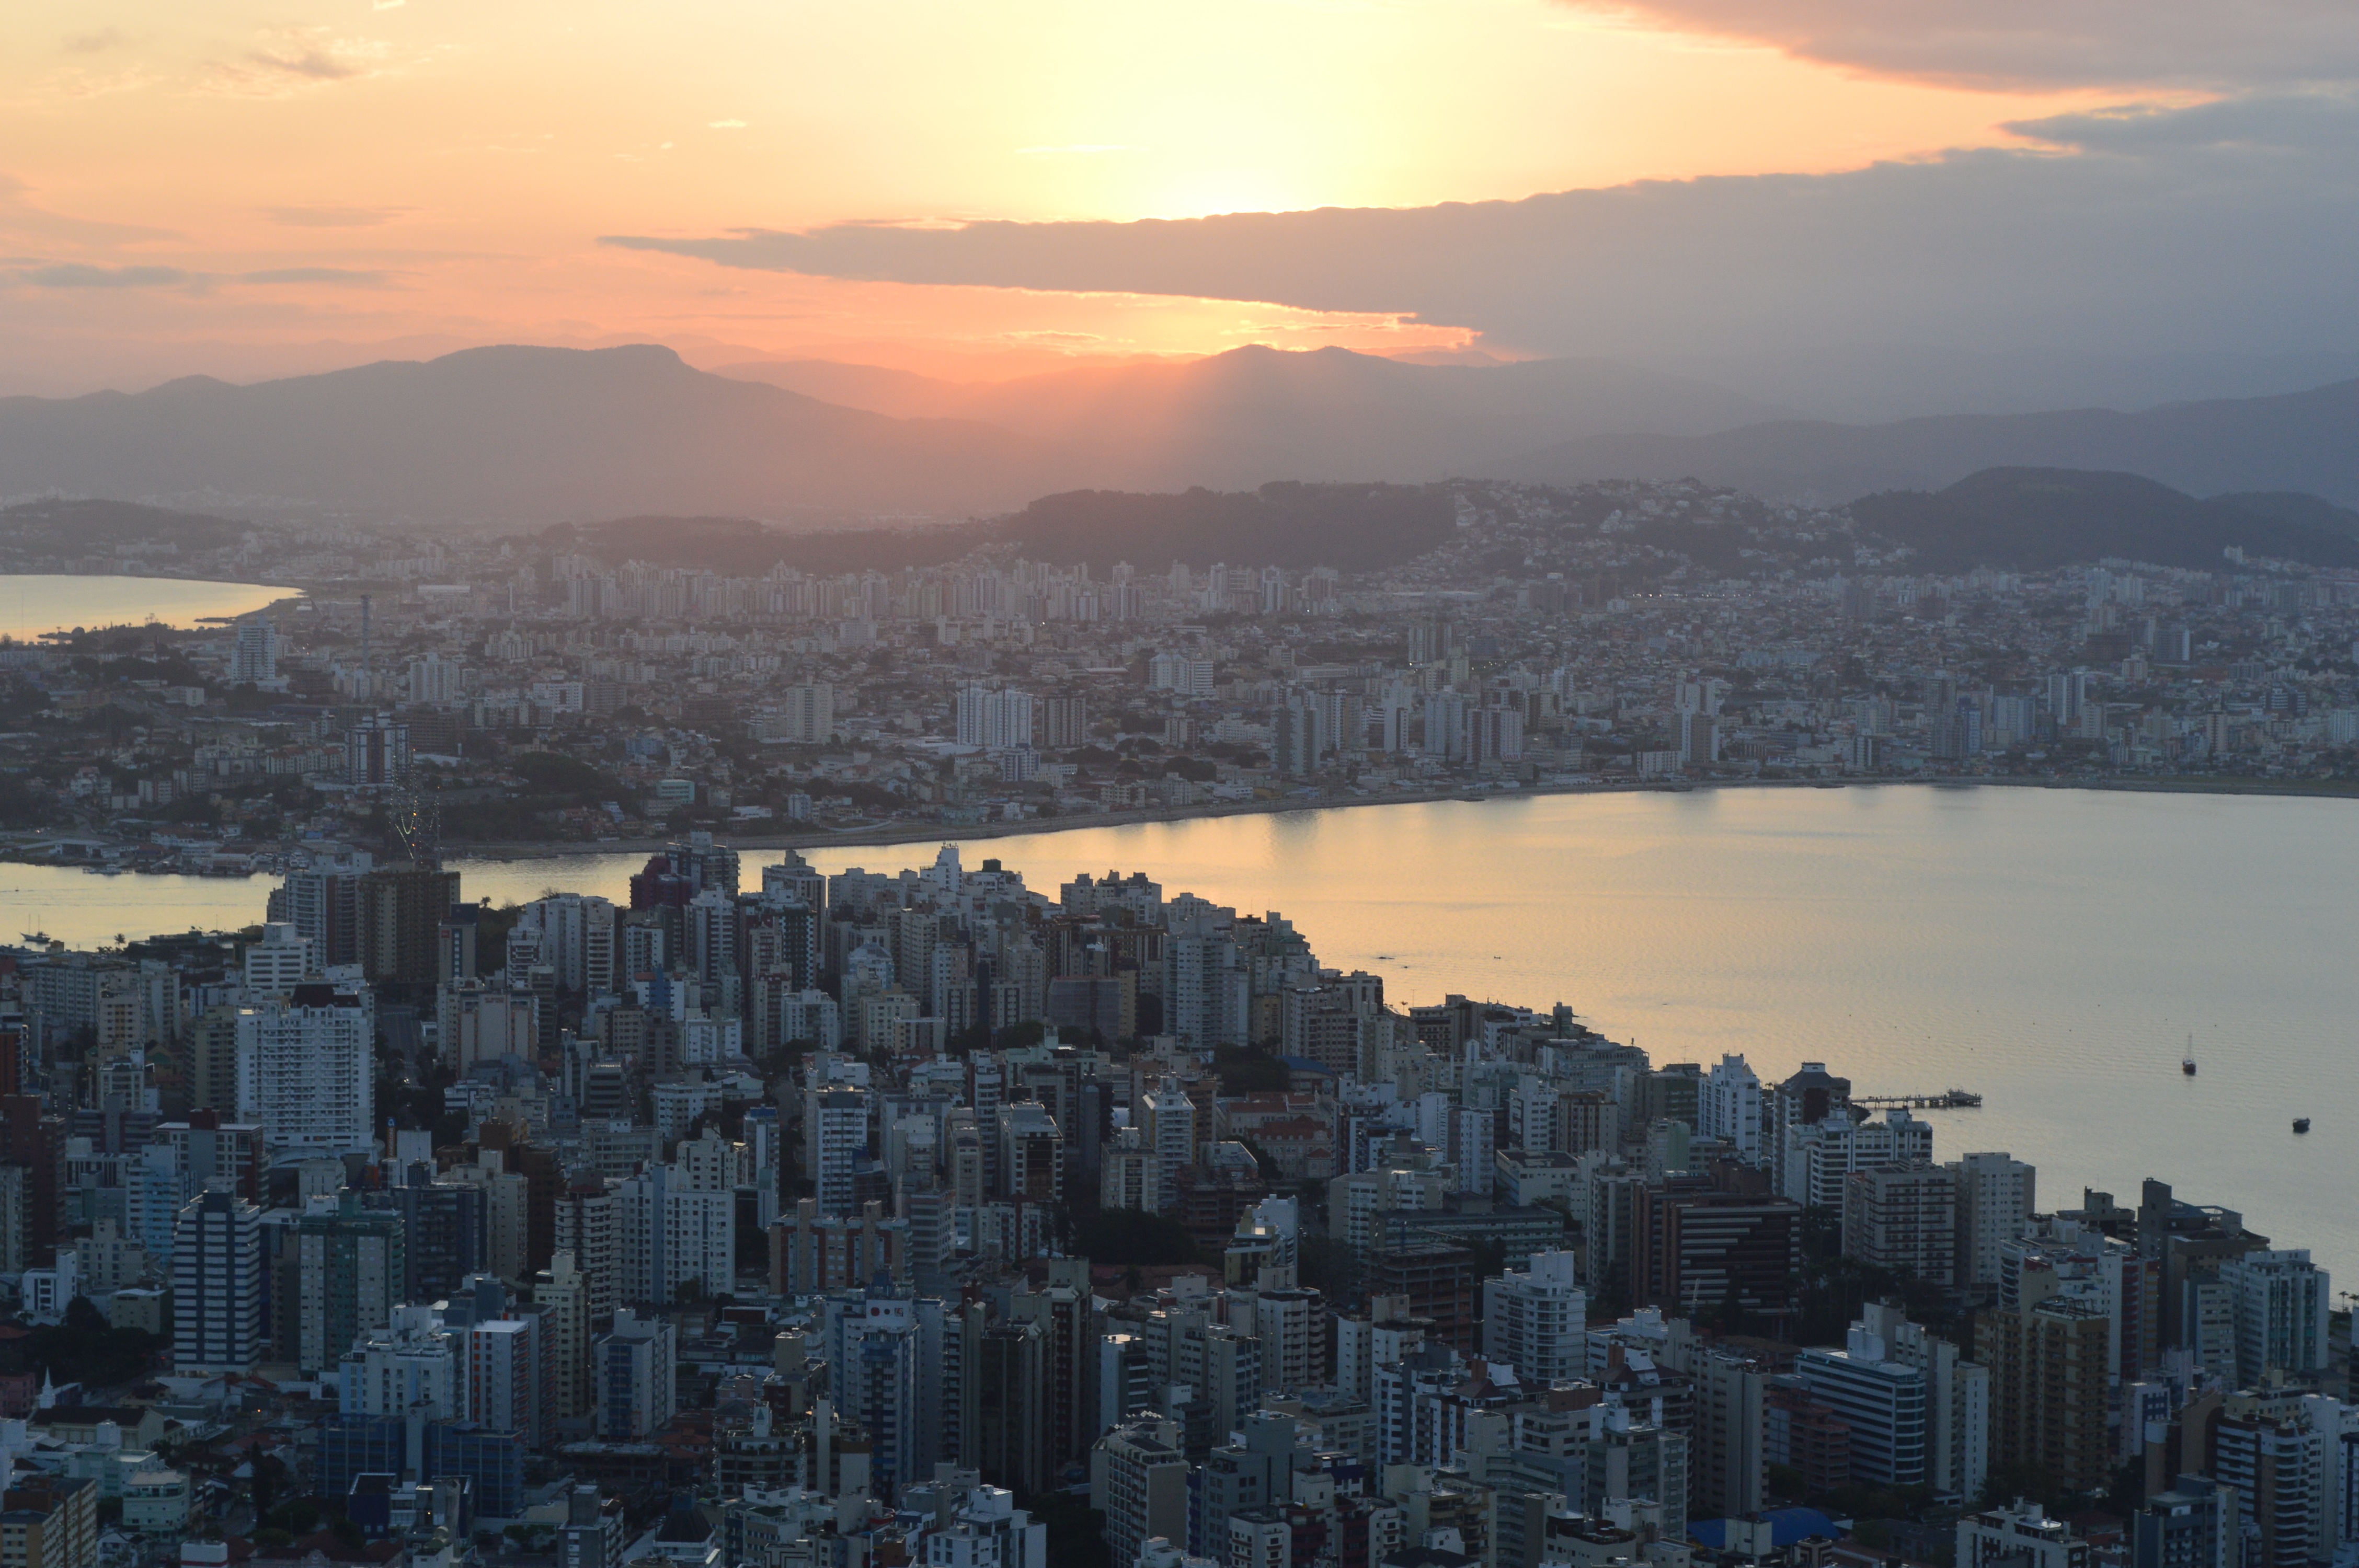
landscape, horizon, mountain, cloud, sky, sunrise, sunset, skyline, morning, dawn, city, cityscape, panorama, dusk, evening, haze, buildings, brazil, aerial photography, atmospheric phenomenon, human settlement, atmosphere of earth